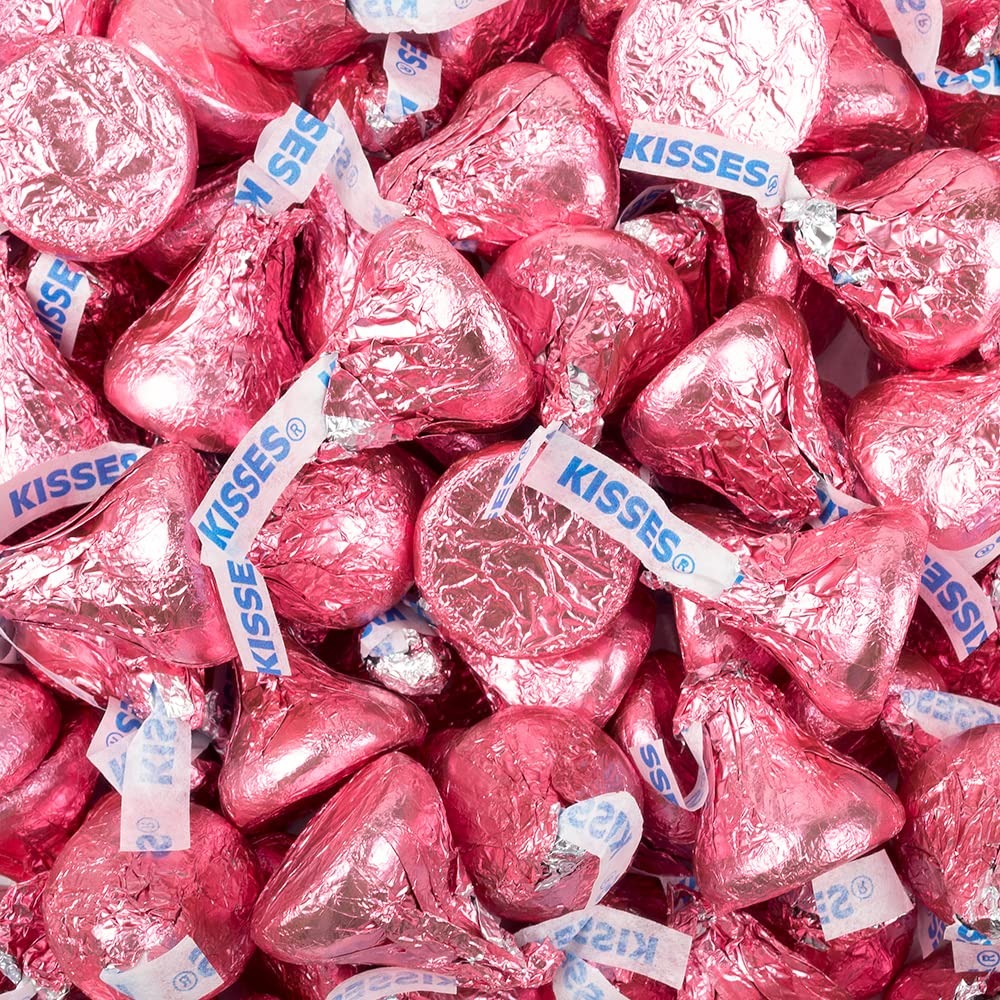
Item Name: Just Candy Pink Candy Kisses Milk Chocolate, 1 Count (Pack of 416)
Bullet Point: Item Package Quantity: 1
Product Description: A perfect addition to your candy buffet, thank you bags, wedding shower guest party favors, or bachelorette decorations. Your friends and party guests will love this sweet little treat after cake, games, and presents! Check out all of the custom and bulk designs by Just Candy. Because the best things in life are meant to be shared, give the candy you love with those you love most at Just Candy. Just Candy will help you tie the knot with our complete selection of wedding candy, gifts, wedding favors, favor supplies, and everything you need to build a wedding candy buffet. Find candy perfect for all facets of your special celebration, whether that may be your bridal shower, engagement party, bachelorette party, rehearsal dinner, and more. From edible candy place cards to chocolate party favors, our easy to use customizable options let you add just the right personal touch your guests are sure to remember. Choose from an assortment of candy and wrapping options to add your own image, initials, wedding anniversaryâ“just about anything you want! They say it can't be done, but Just Candy makes planning a wedding easy and fun.
Value: 416.0
Unit: Count

Price: 54.99